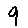
Label: 9